Raritan Valley Community College

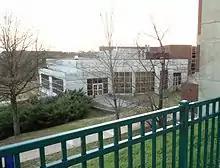
View of conference center

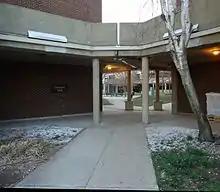
Entrance to main courtyard and student center.

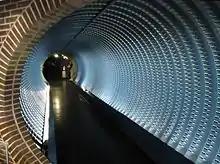
A cylindrical hallway is the entrance to the planetarium.

Raritan Valley Community College (RVCC) is a public community college in Branchburg, New Jersey. RVCC offers Associate degree programs leading to an Associate of Arts (A.A.), Associate of Science (A.S.), Associate of Fine Art (A.F.A), or an Associate of Applied Science (A.A.S.), as well as certificate programs and continuing education courses.